2022 European heatwaves

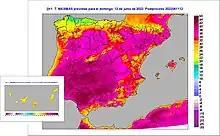
Forecast maximum temperatures for 12 June in the Iberian Peninsula.

A special heat warning was activated by the AEMET on 10 June, but only for 12 provinces and with yellow alerts in Aragon, Castilla-La Mancha, Catalonia, Extremadura and Madrid, with an orange alert for Andalusia. In this first stage, the unusual heat did not affect the Canary Islands, Galicia, the western Cantabrian coast and points of the peninsular Mediterranean coast. Initially, the AEMET predicted that the heatwave would last until 15 June, although it speculated that the heat might continue for the rest of the week.